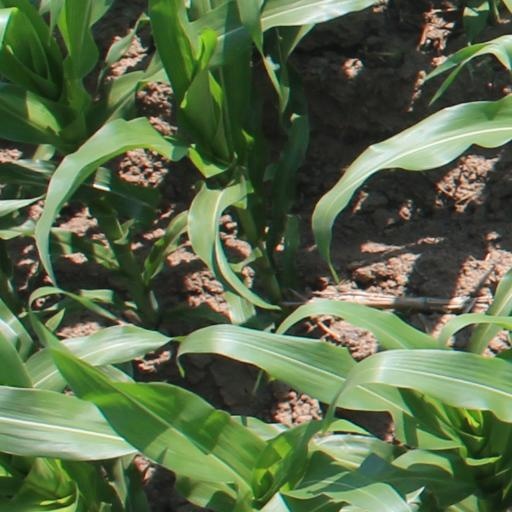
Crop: maize; corn